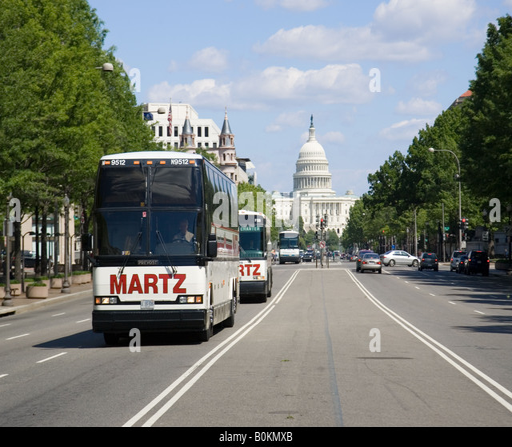
buses on a street with the building